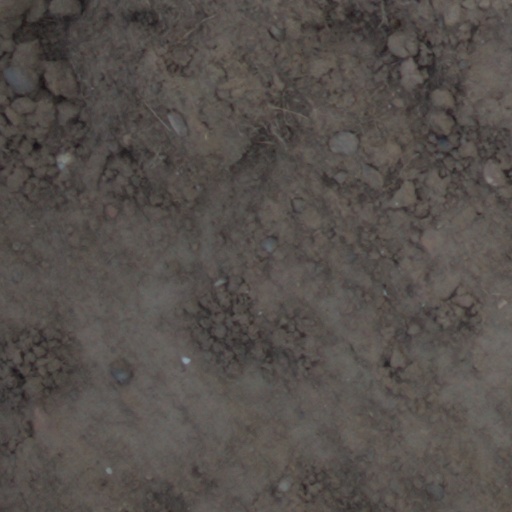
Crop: wheat